Battery A, 1st Illinois Light Artillery Regiment

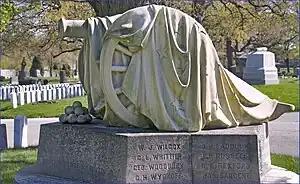
Battery A, Chicago Light Artillery Monument by Leonard Volk at Rosehill Cemetery, Chicago, Illinois

Battery A, 1st Illinois Light Artillery Regiment, originally known as "Smith's Chicago Light Artillery," was an artillery battery that served in the Union Army during the American Civil War.